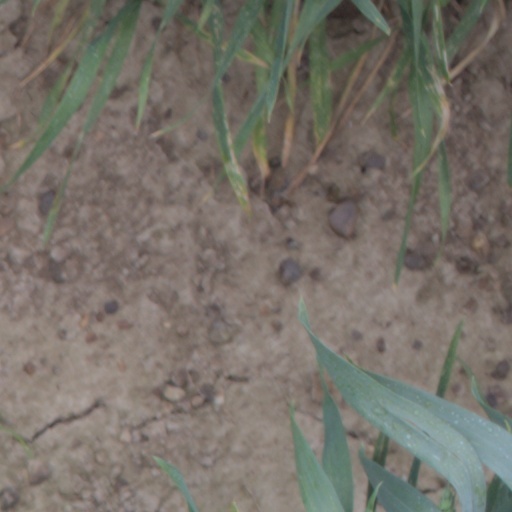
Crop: wheat